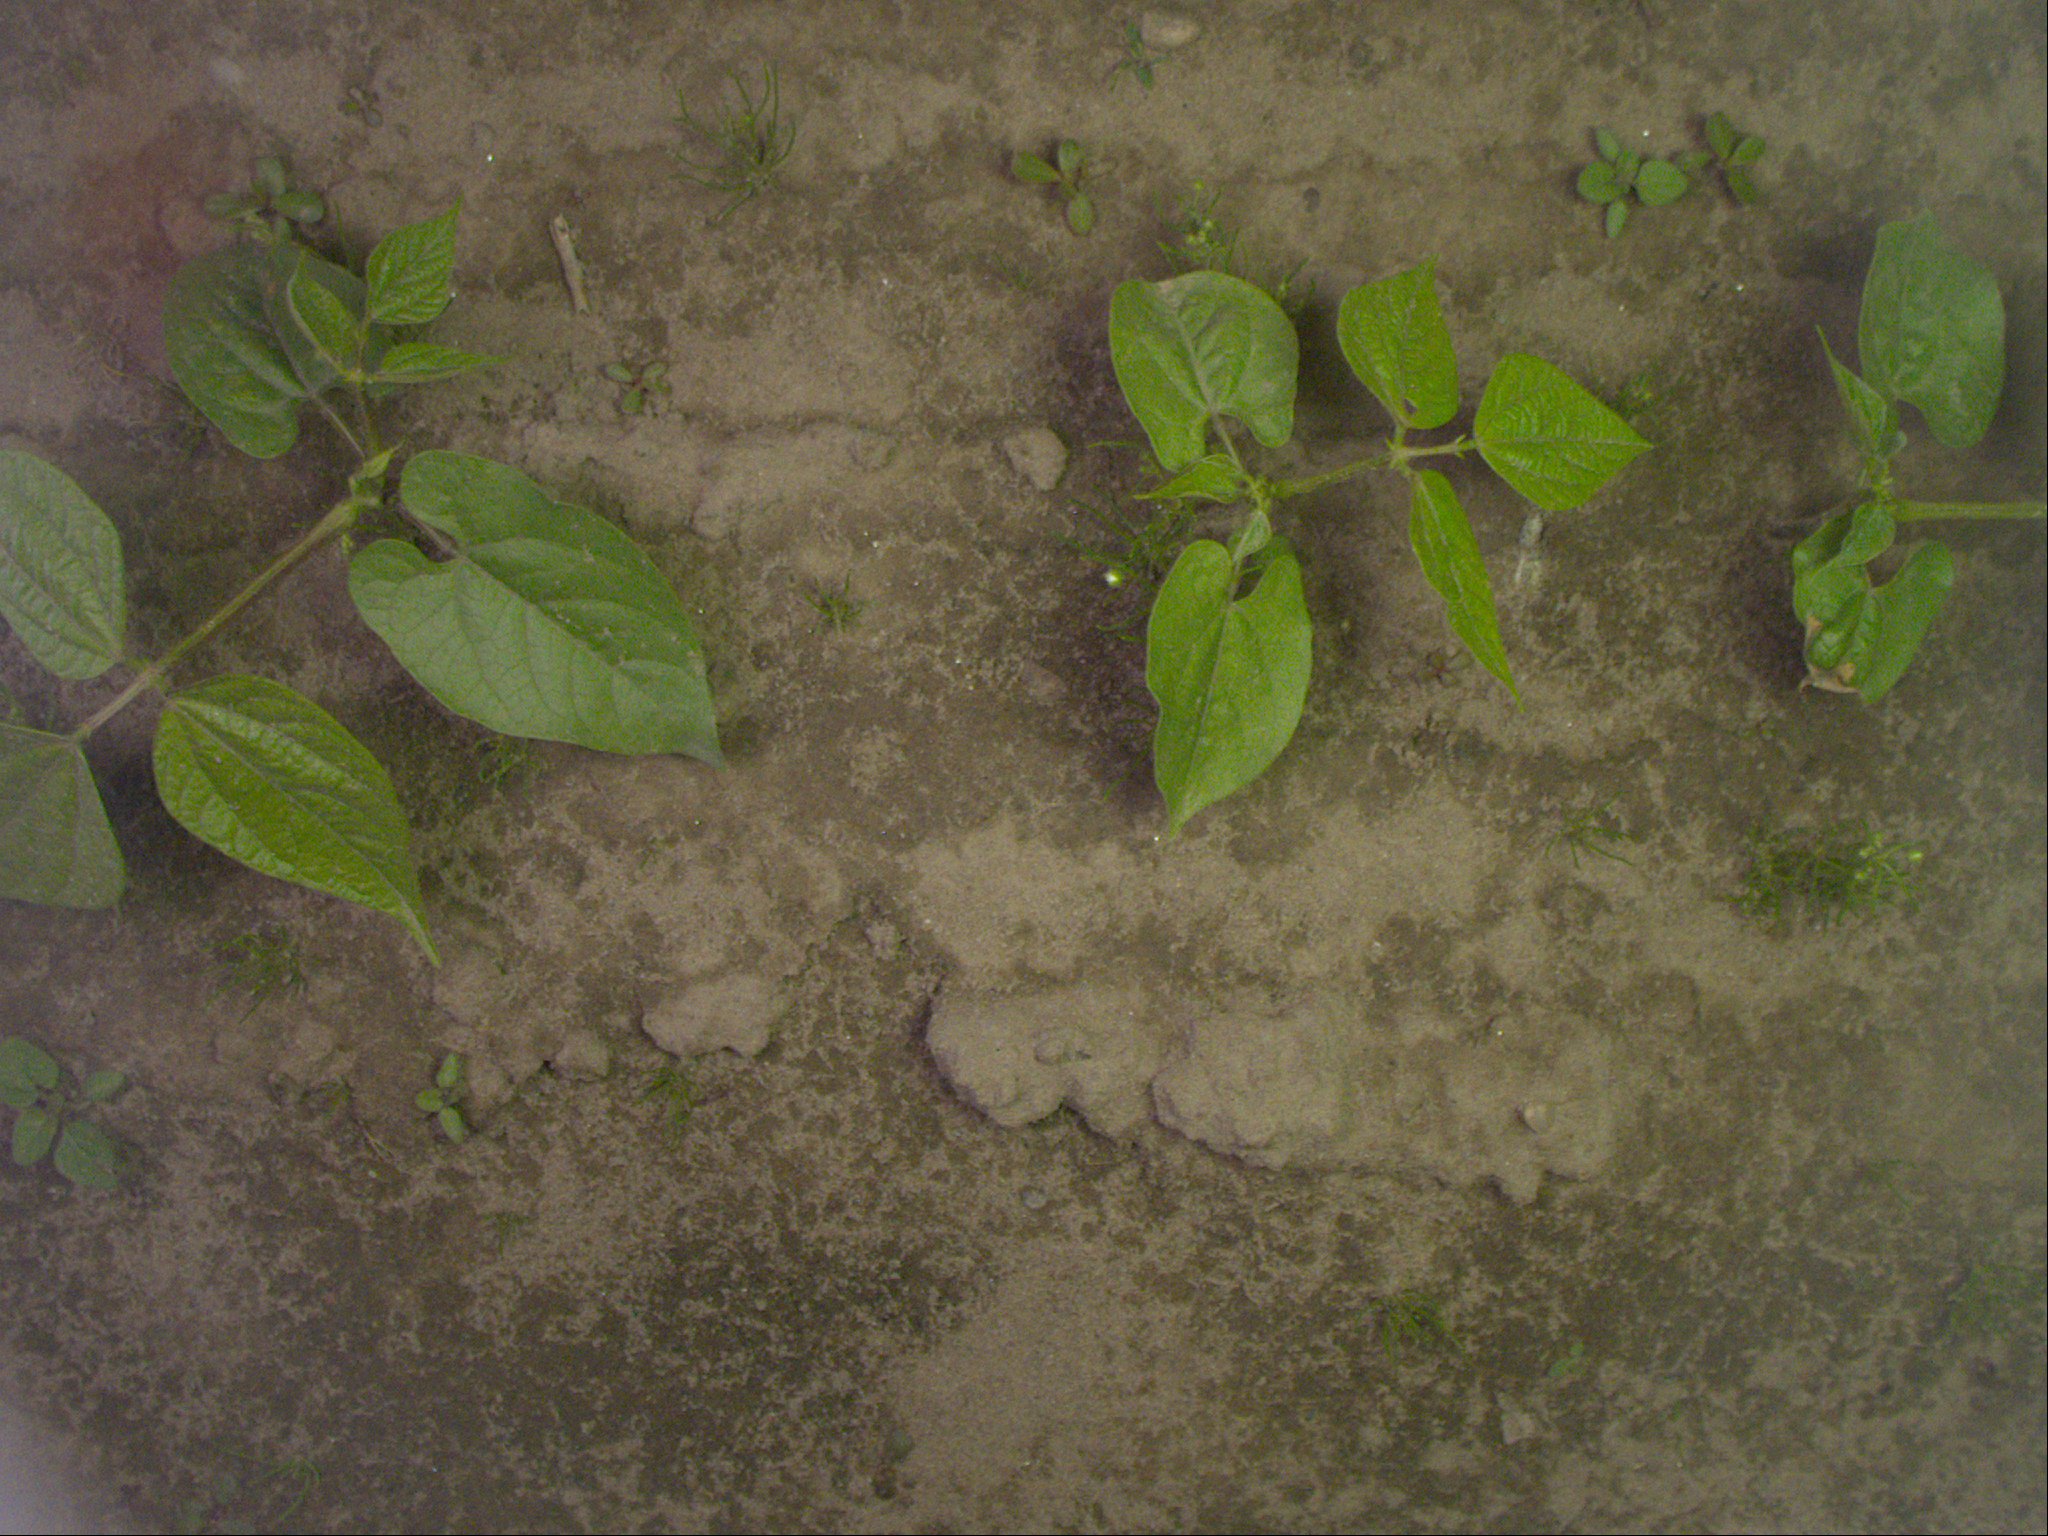
Crop: bean
Objects: bean, stem_bean, bean, stem_bean, bean, stem_bean